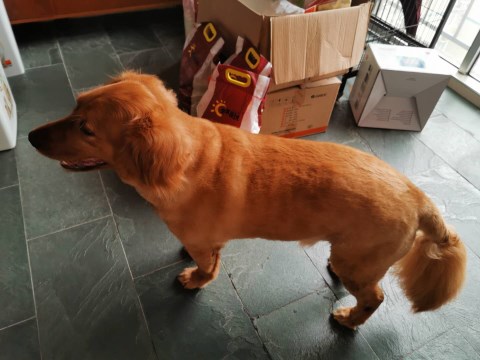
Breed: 5355-n000126-golden_retriever